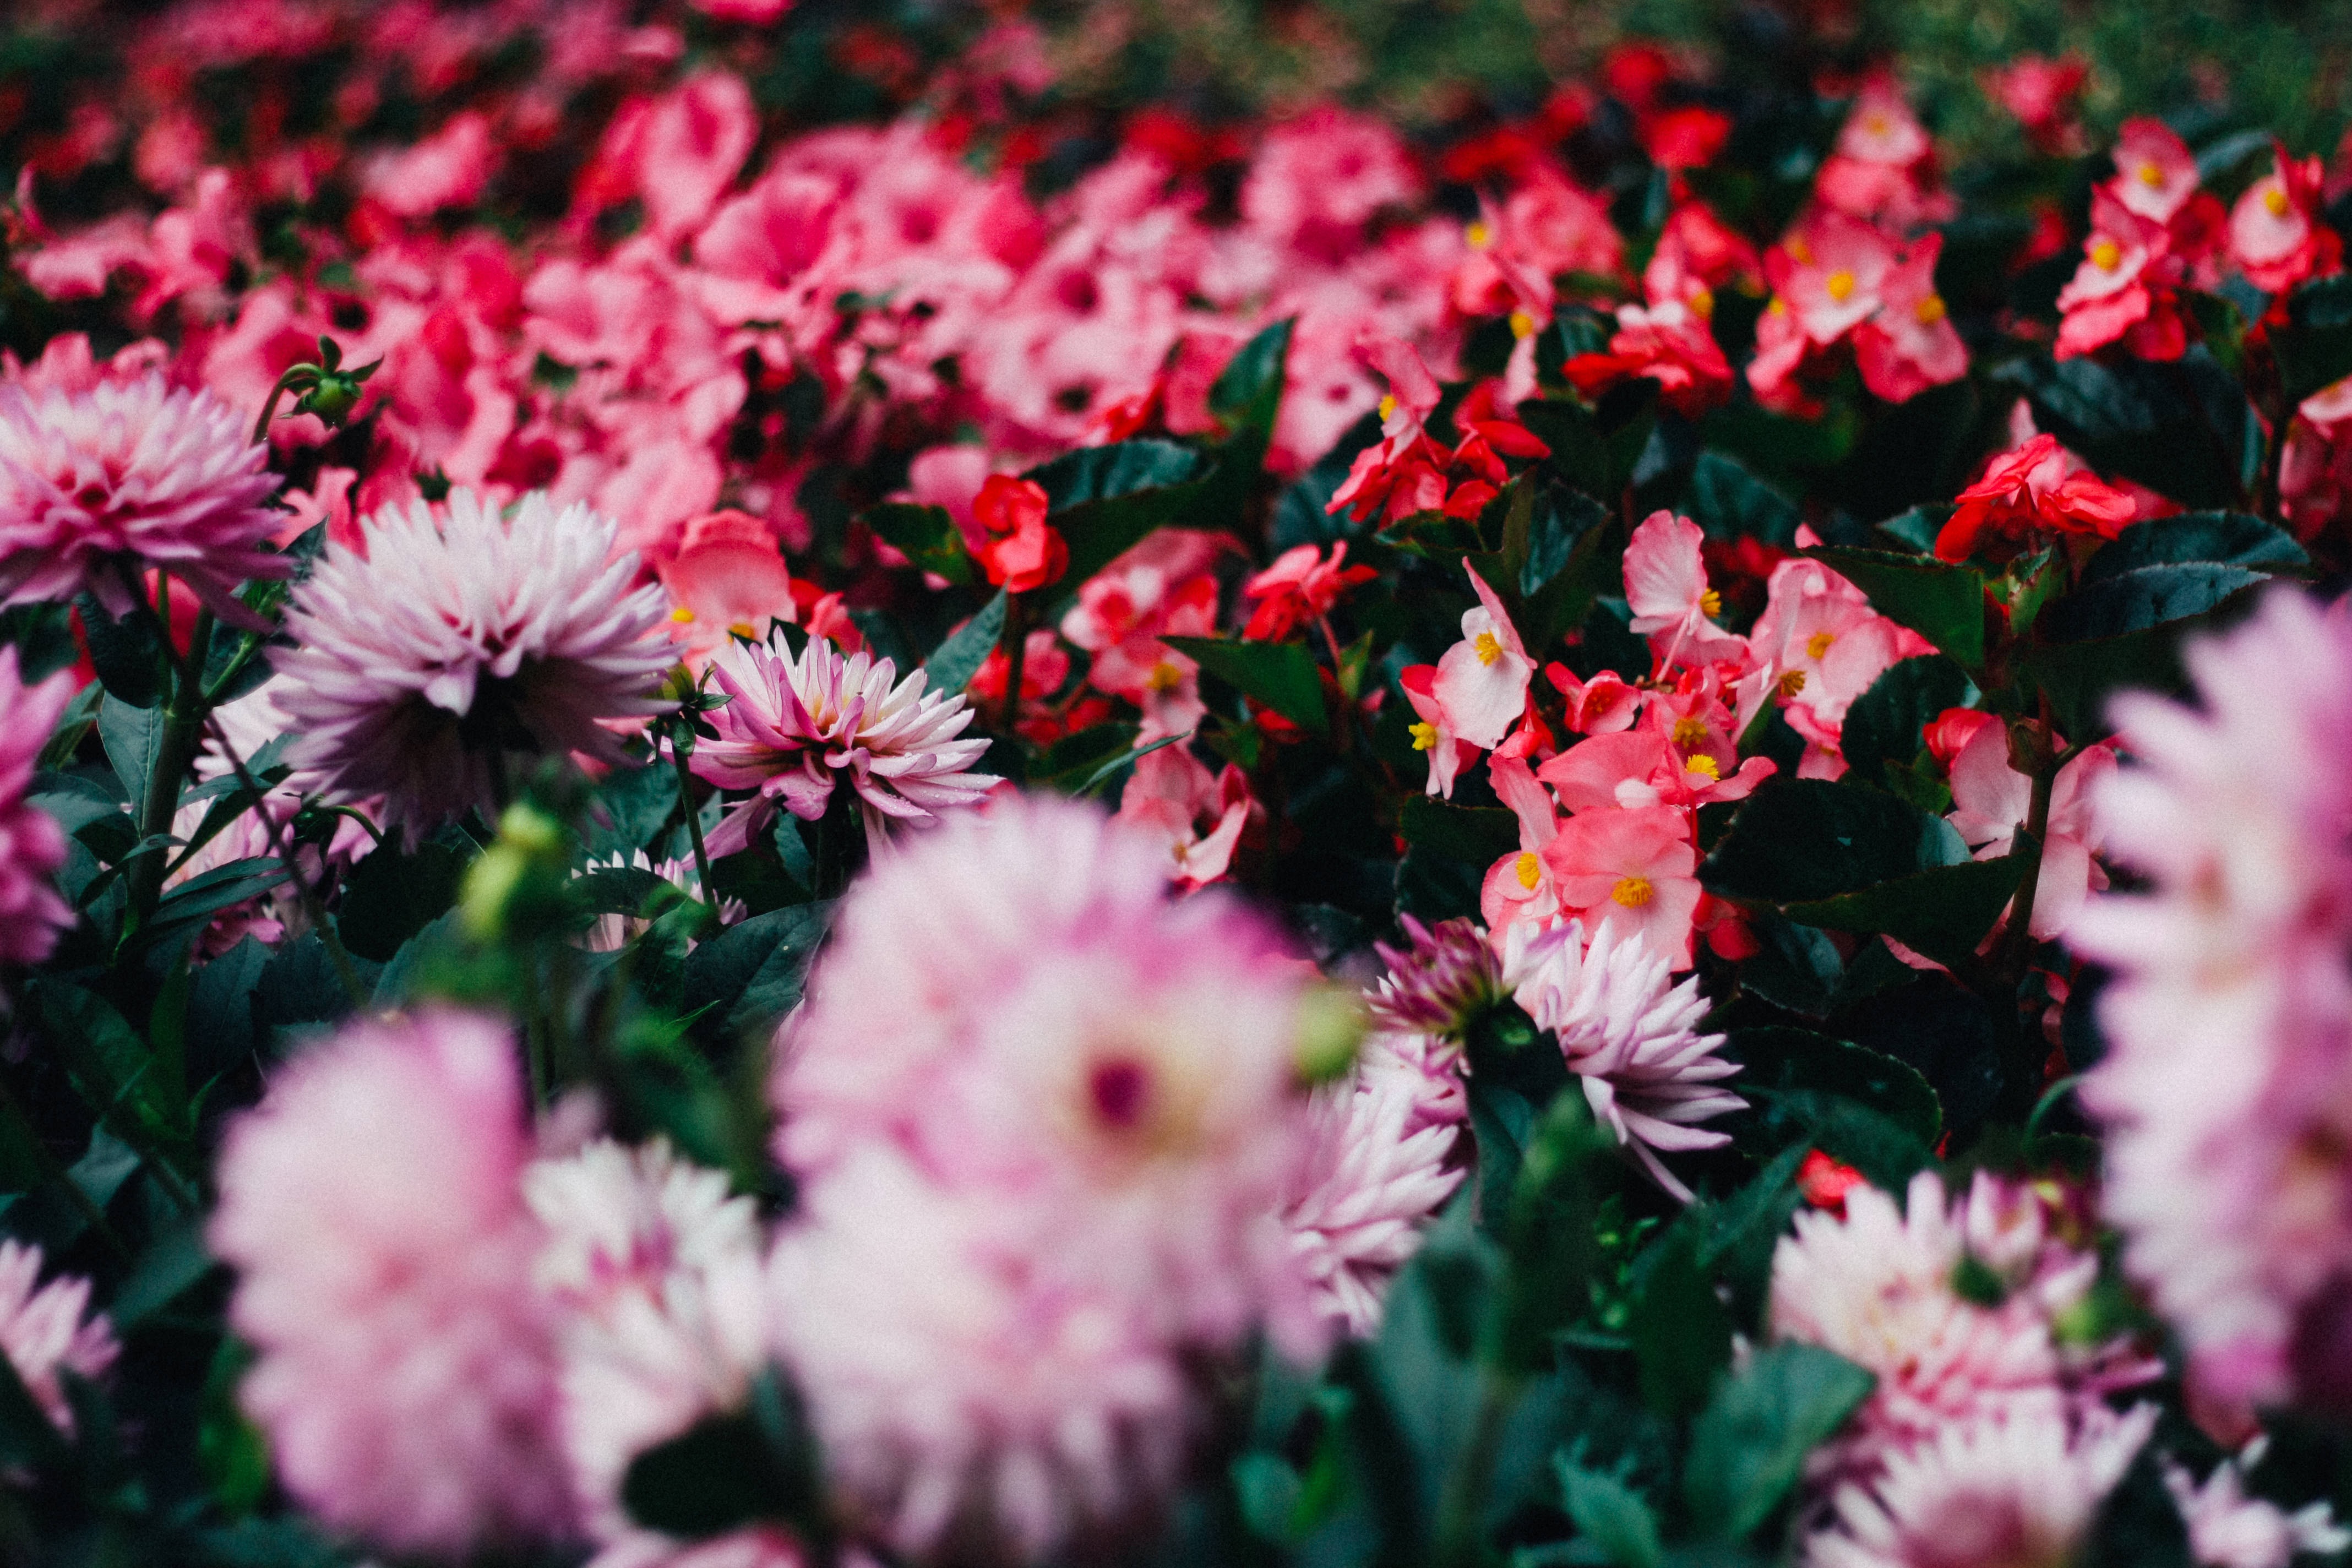
nature, blossom, blur, growth, plant, leaf, flower, petal, bloom, colourful, color, park, botany, blooming, colorful, garden, pink, flora, wildflower, flowers, leaves, colors, petals, shrub, bright, colours, beautiful, macro photography, flowering plant, annual plant, land plant